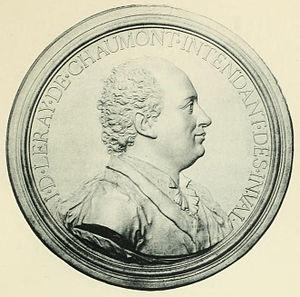
Chaumont-sur-Loire est une commune française située dans le département de Loir-et-Cher en région Centre-Val de Loire.
John Holker junior, né à Manchester en 1745 et mort à Berryville le 13 avril 1822, est un manufacturier français, inspecteur général des manufactures à la suite de son père et acteur de la Révolution américaine, nommé en 1778 consul de France en Pennsylvanie, puis en 1779 consul général de France pour les quatre états du Delaware, de Pennsylvanie, de New York et du New Jersey.
Giovanni Battista Nini, dit Jean-Baptiste Nini, né à Urbino en mars 1717 et mort le 2 mai 1786 à Chaumont-sur-Loire, est un sculpteur et médailleur italien.